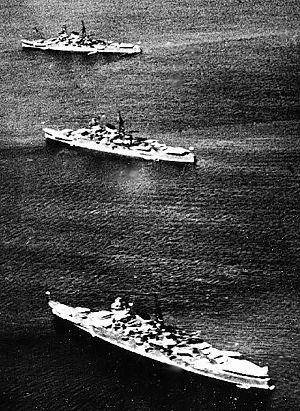
Dès le début des années 1930 et jusqu'au début de la Seconde Guerre mondiale, le Plan de réarmement naval japonais est un plan composé de quatre parties destinées à augmenter la puissance de la Marine impériale japonaise.
"La classe Mogami fut la cinquième classe de croiseurs de la Marine impériale japonaise décidée lors du premier plan de réarmement japonais. Elle a été construite à partir de 1934-1936 dans les arsenaux de Kure et Yokosuka, et les chantiers navals de Nagasaki et Kōbe. Ce fut la première à utiliser les stipulations du traité de Londres de 1930, qui ont permis de construire des croiseurs dits ""légers"", parce que leur calibre d'artillerie principale était au plus égal à 155 mm, mais avec douze à quinze canons et toutes les autres caractéristiques des croiseurs ""lourds"", déplacement, blindage, vitesse. Ils ont reçu ultérieurement une artillerie principale de dix canons de 203 mm, ce qui montre le caractère factice de la distinction entre croiseurs légers ou lourds se fondant seulement sur le calibre de l'artillerie principale.